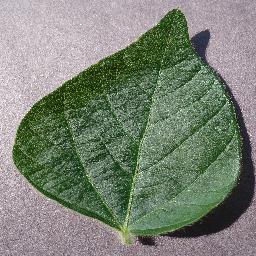
Label: Soybean___healthy